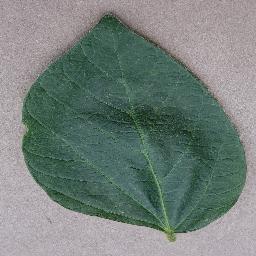
Label: Soybean___healthy